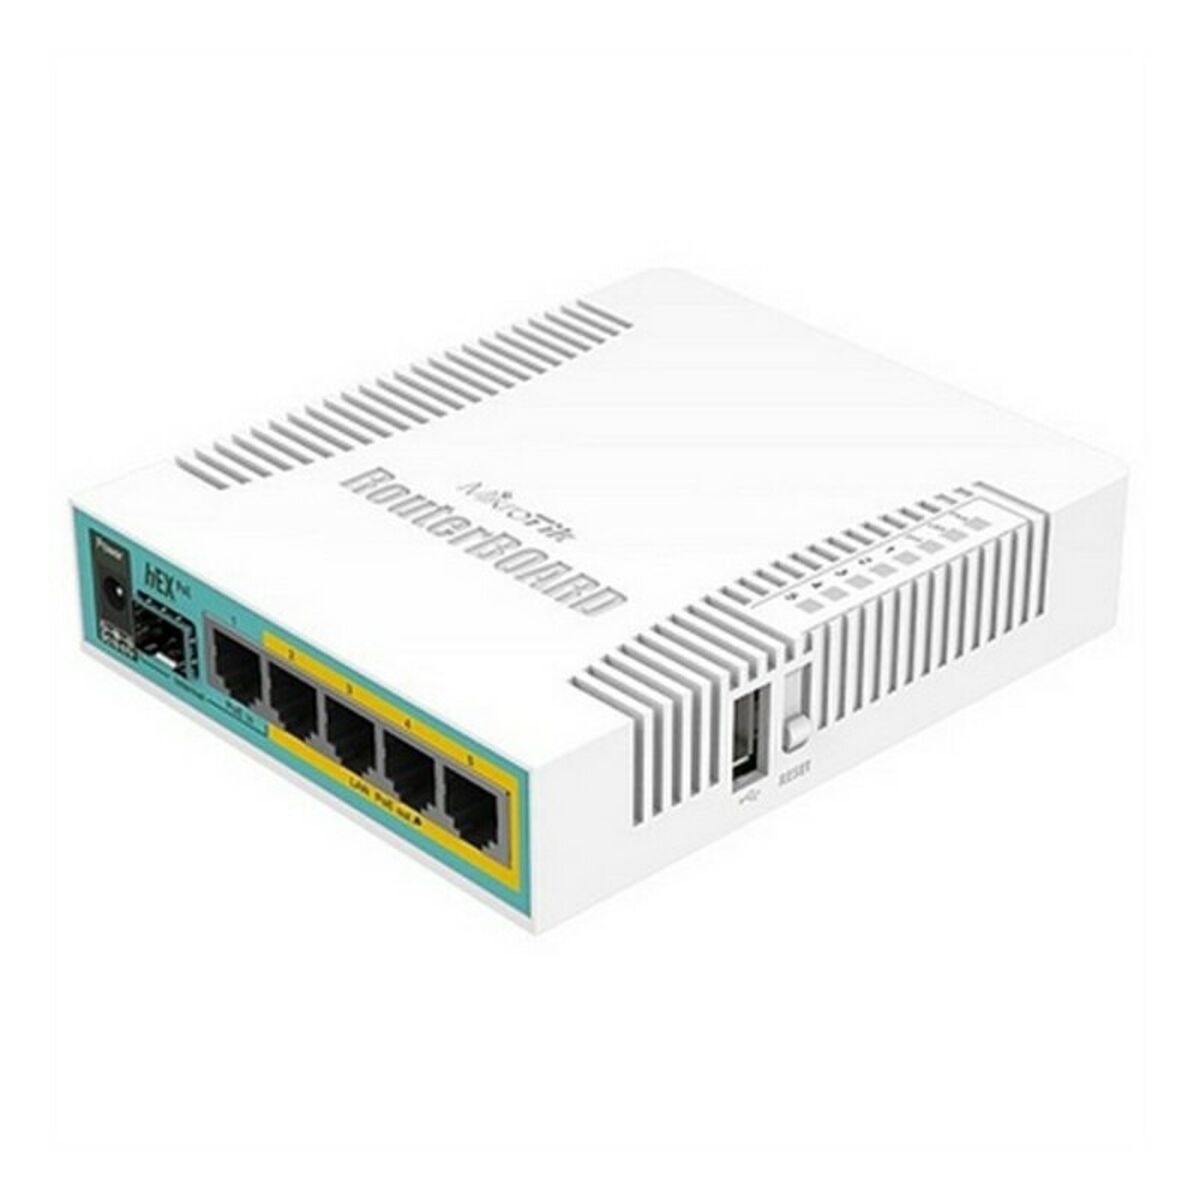
Router Mikrotik hEX PoE 800 Ghz 10/100/1000 Mbps
Brand: Mikrotik
Category: Electronics > Networking > Bridges & Routers